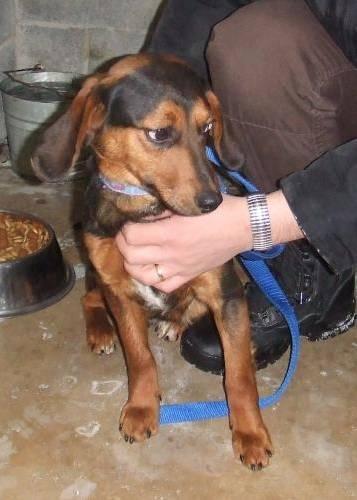
dog